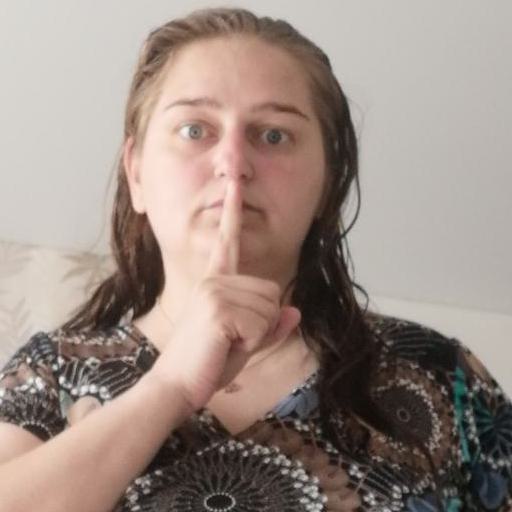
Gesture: mute